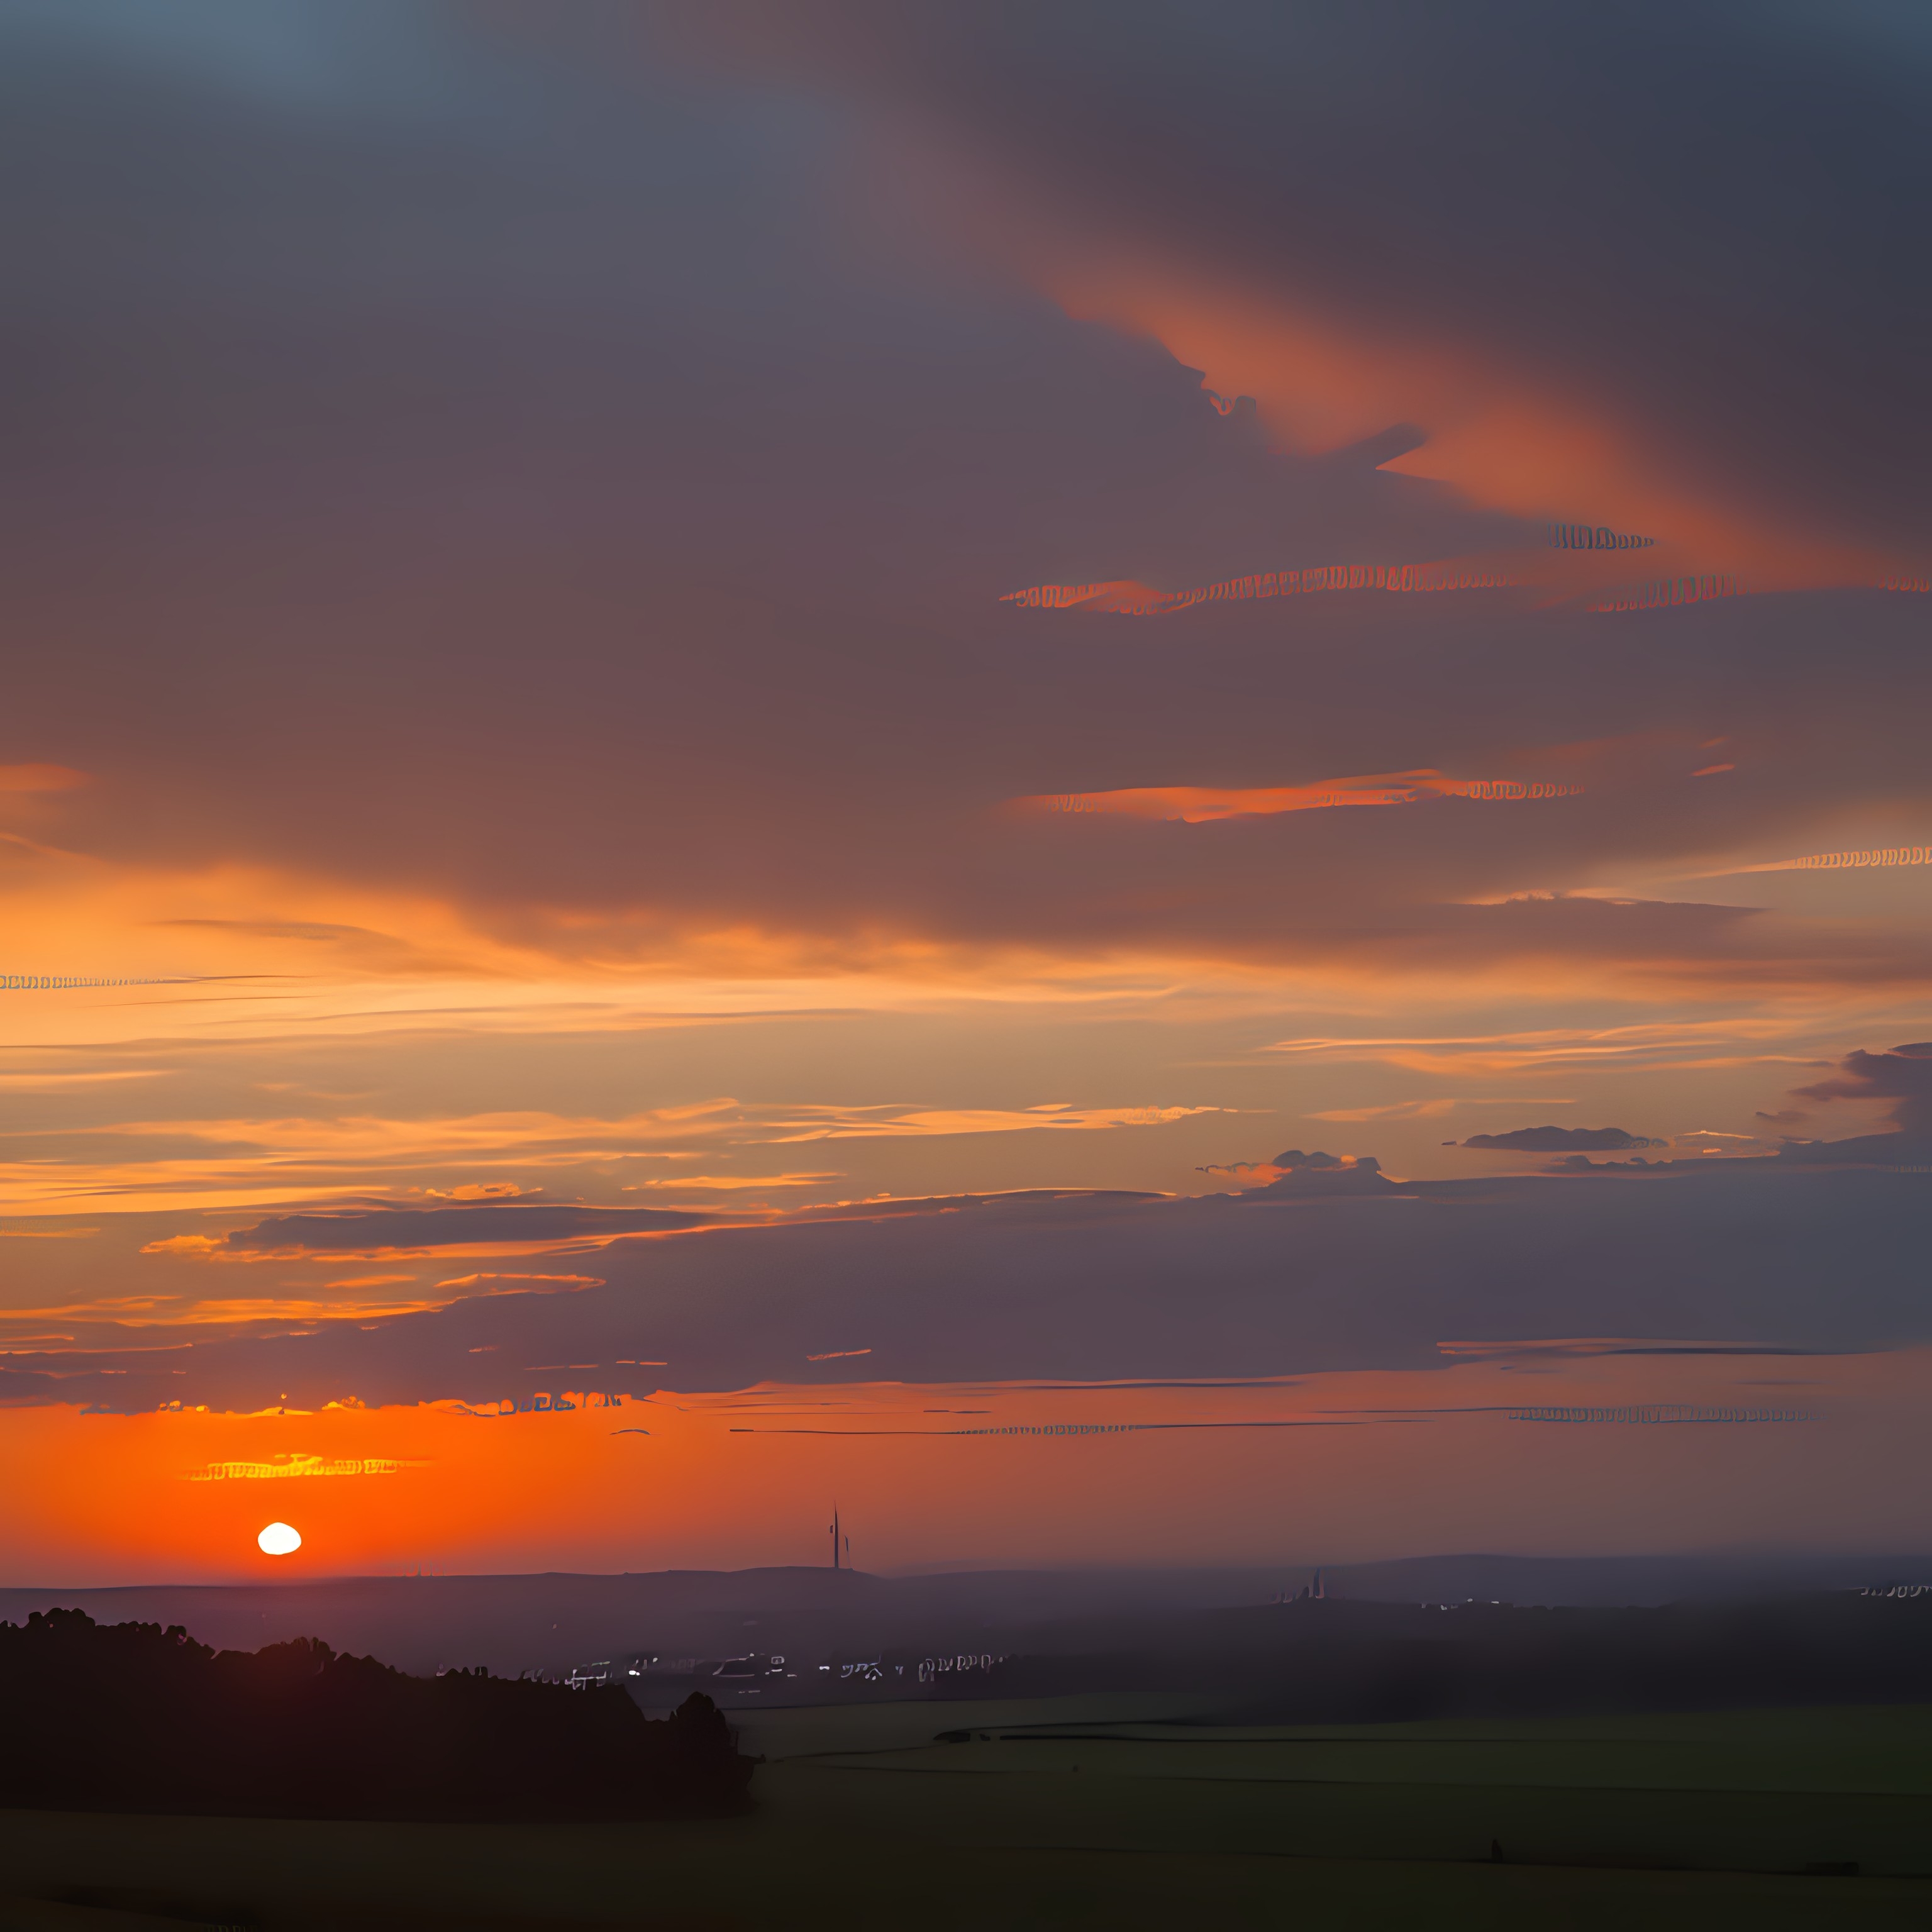
sunset, sun, sky, nature, landscape, dusk, clouds, sunlight, dawn, horizon, town, skyline, cloud, atmosphere, afterglow, orange, natural landscape, red sky at morning, atmospheric phenomenon, sunrise, cumulus, astronomical object, meteorological phenomenon, evening, event, grassland, tree, heat, ocean, prairie, celestial event, hill, art, sound, field